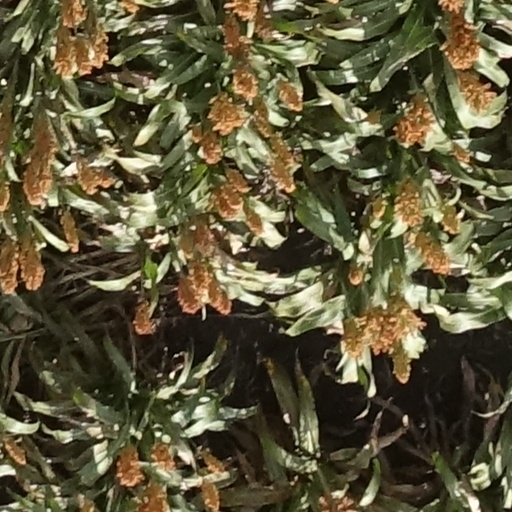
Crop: sorghum